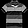
Label: T - shirt / top